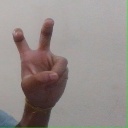
अक्षर: ई